White-legged damselfly

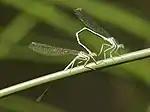
"P. pennipes" in tandem position

This species favours unshaded slow-flowing sections of muddy rivers with abundant floating vegetation. it has been recorded in tidal rivers and the larvae seem well able to tolerate brackish water. It also occurs in muddy streams but is rare in lakes or ponds of any sort. In north-west Europe, it is mostly confined to flowing waters.